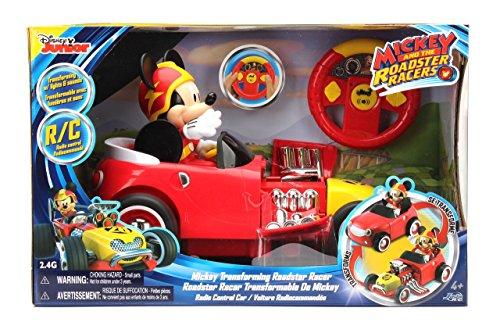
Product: Jada Toys Disney Junior Mickey & The Roadster Racers Transforming Radio Control Car Vehicle, 14", Red
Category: Toys & Games | Kids' Electronics
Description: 14"L x 9.5"W x 7"H racer mode 11"L x 7"W x 9"H classic roadster mode.
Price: $62.99
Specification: ProductDimensions:11x7x9inches|ItemWeight:7pounds|ShippingWeight:4.45pounds(Viewshippingratesandpolicies)|DomesticShipping:ItemcanbeshippedwithinU.S.|InternationalShipping:ThisitemcanbeshippedtoselectcountriesoutsideoftheU.S.LearnMore|ASIN:B01N4PBK80|Itemmodelnumber:98086|Manufacturerrecommendedage:4yearsandup|Batteries:4AAbatteriesrequired.